Züm

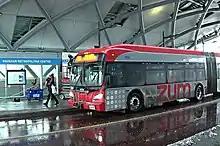
A 501 Züm Queen bus at the Vivastation at Vaughan Metropolitan Centre subway station

These stops allow interchanges with multiple regular Brampton Transit routes and/or other services, including Miway, GO Transit, and the TTC.